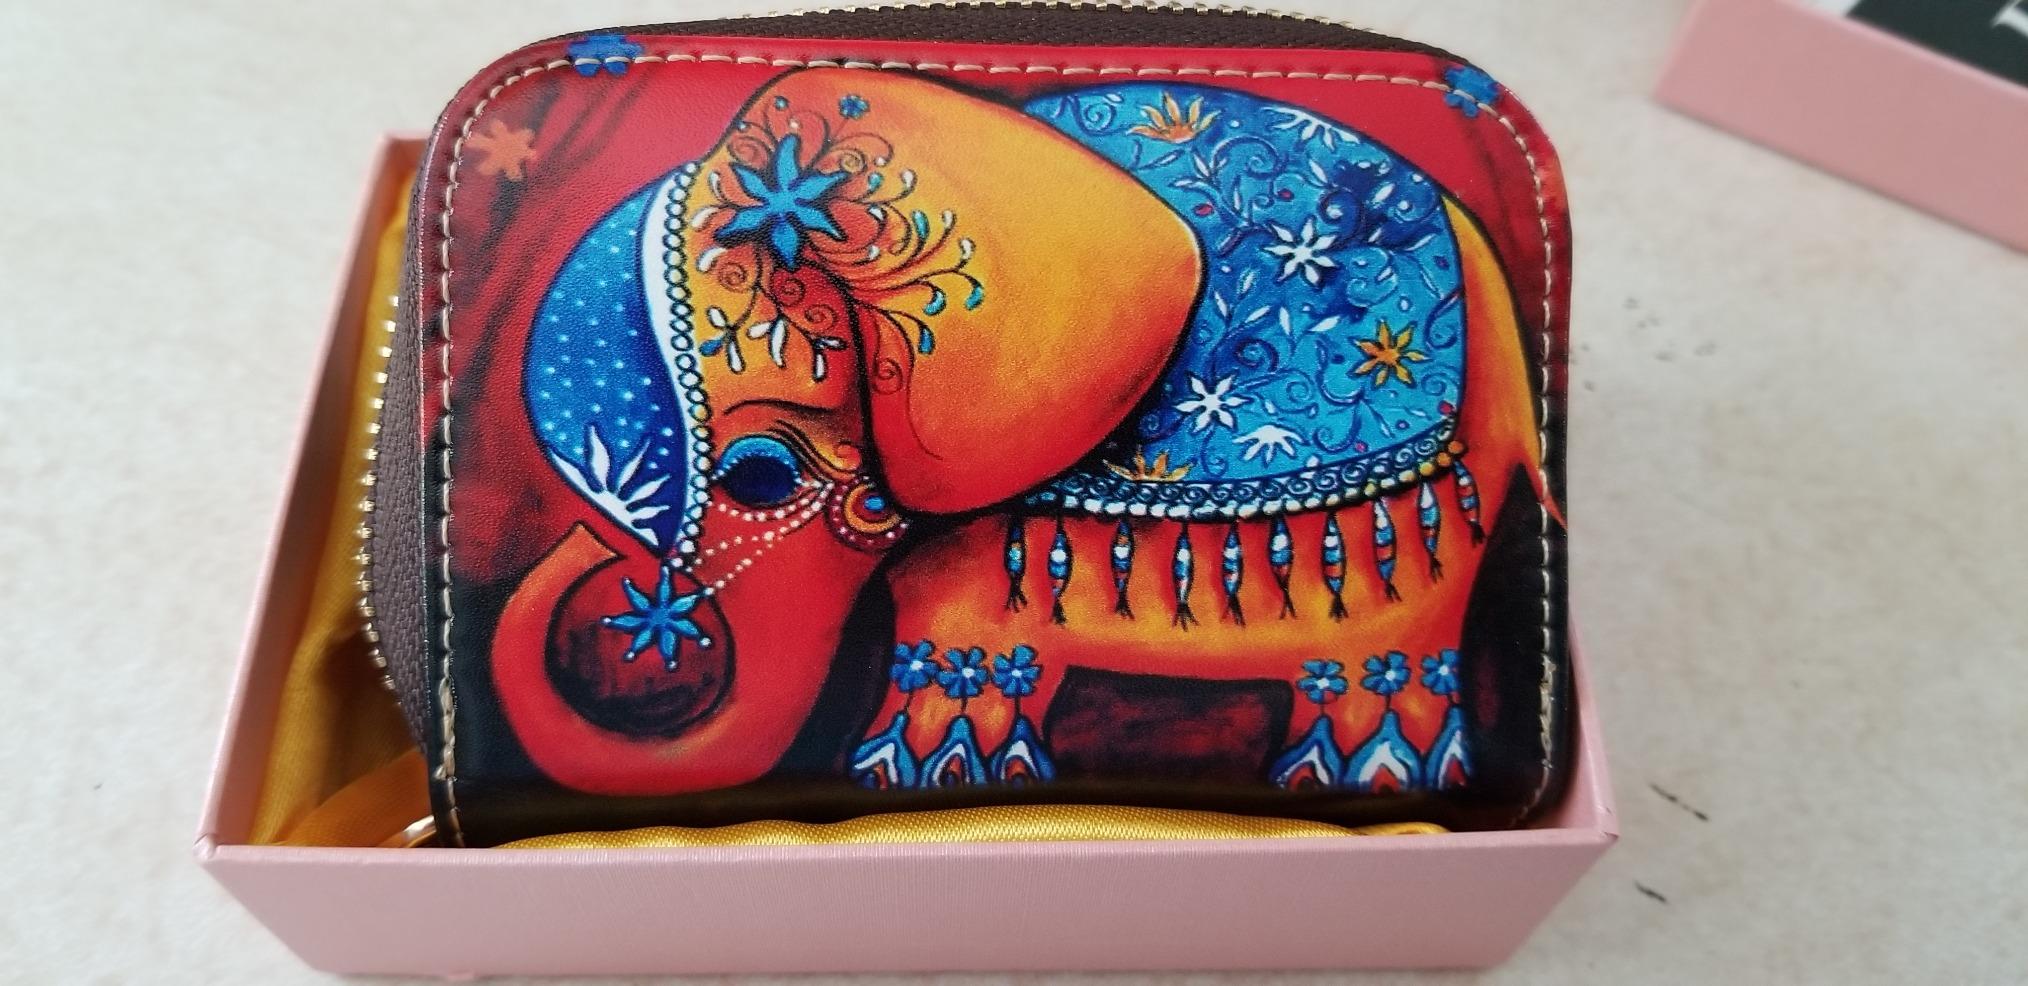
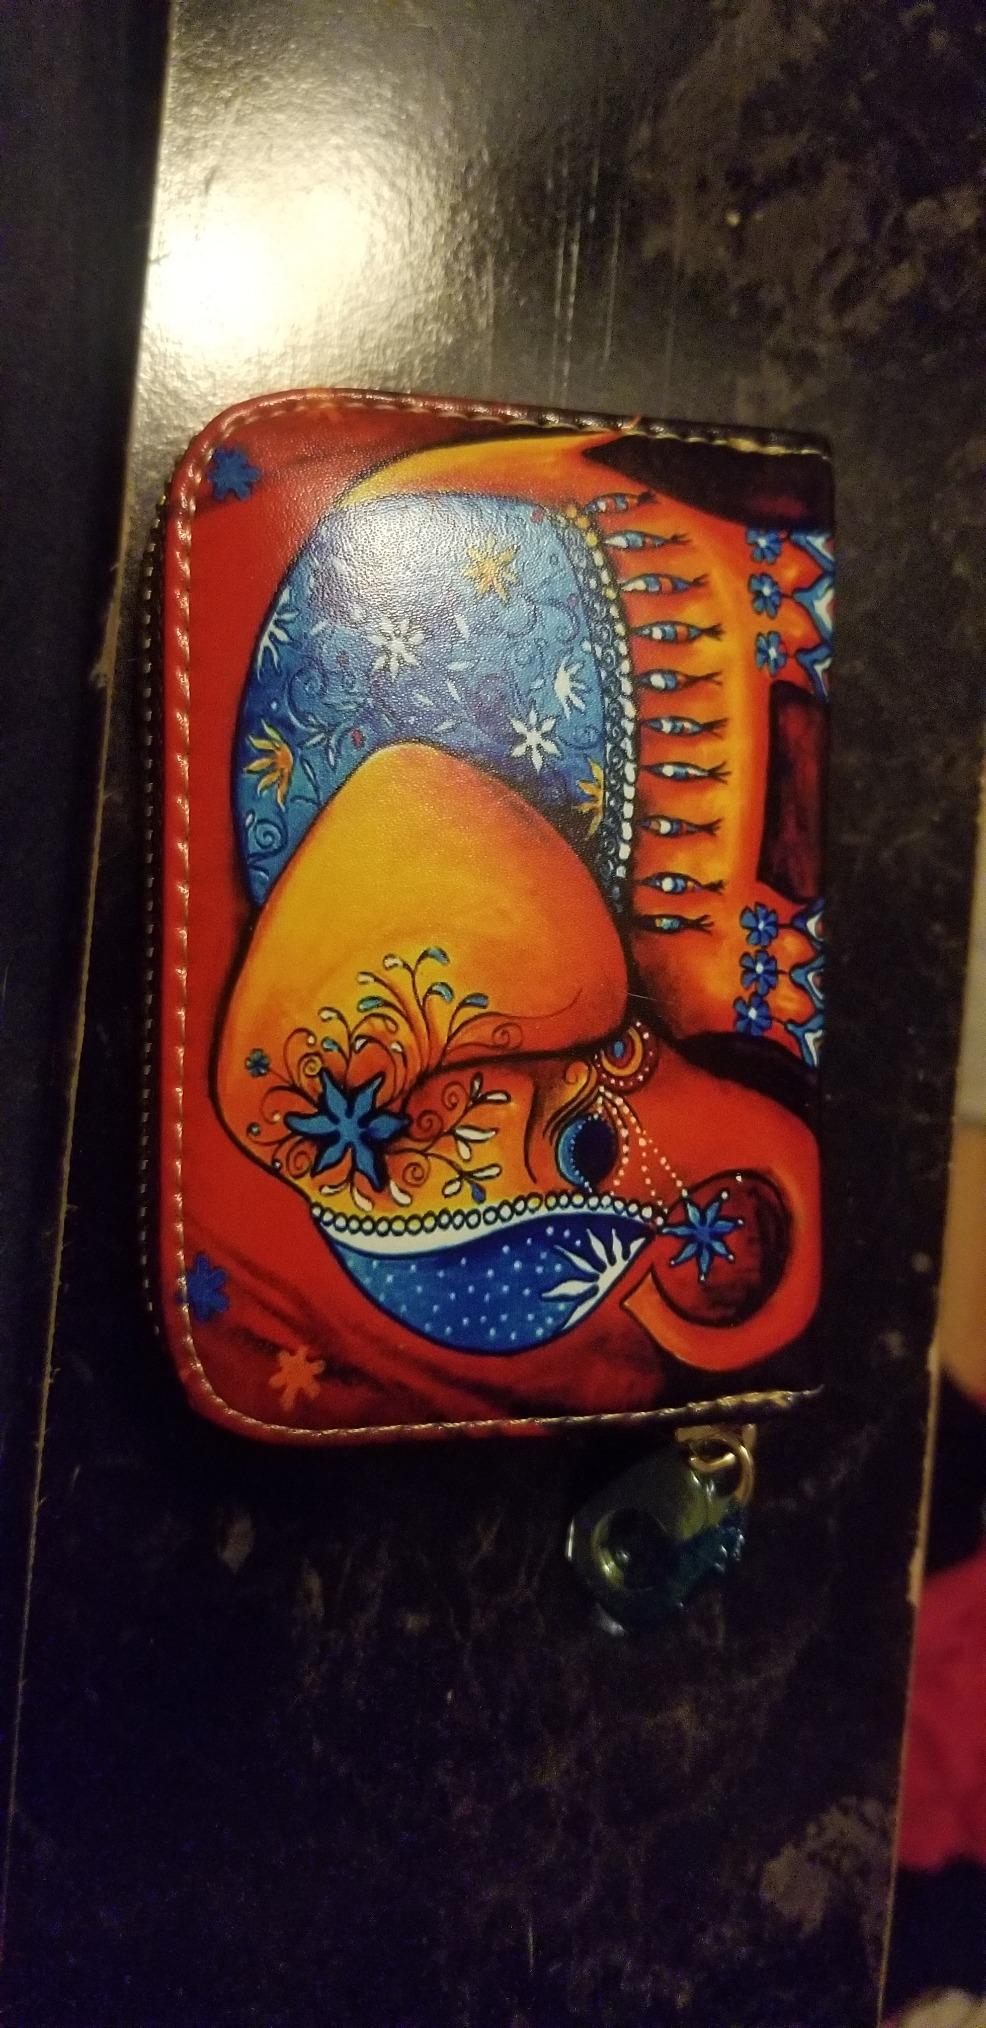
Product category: accessories_keychain
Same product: yes